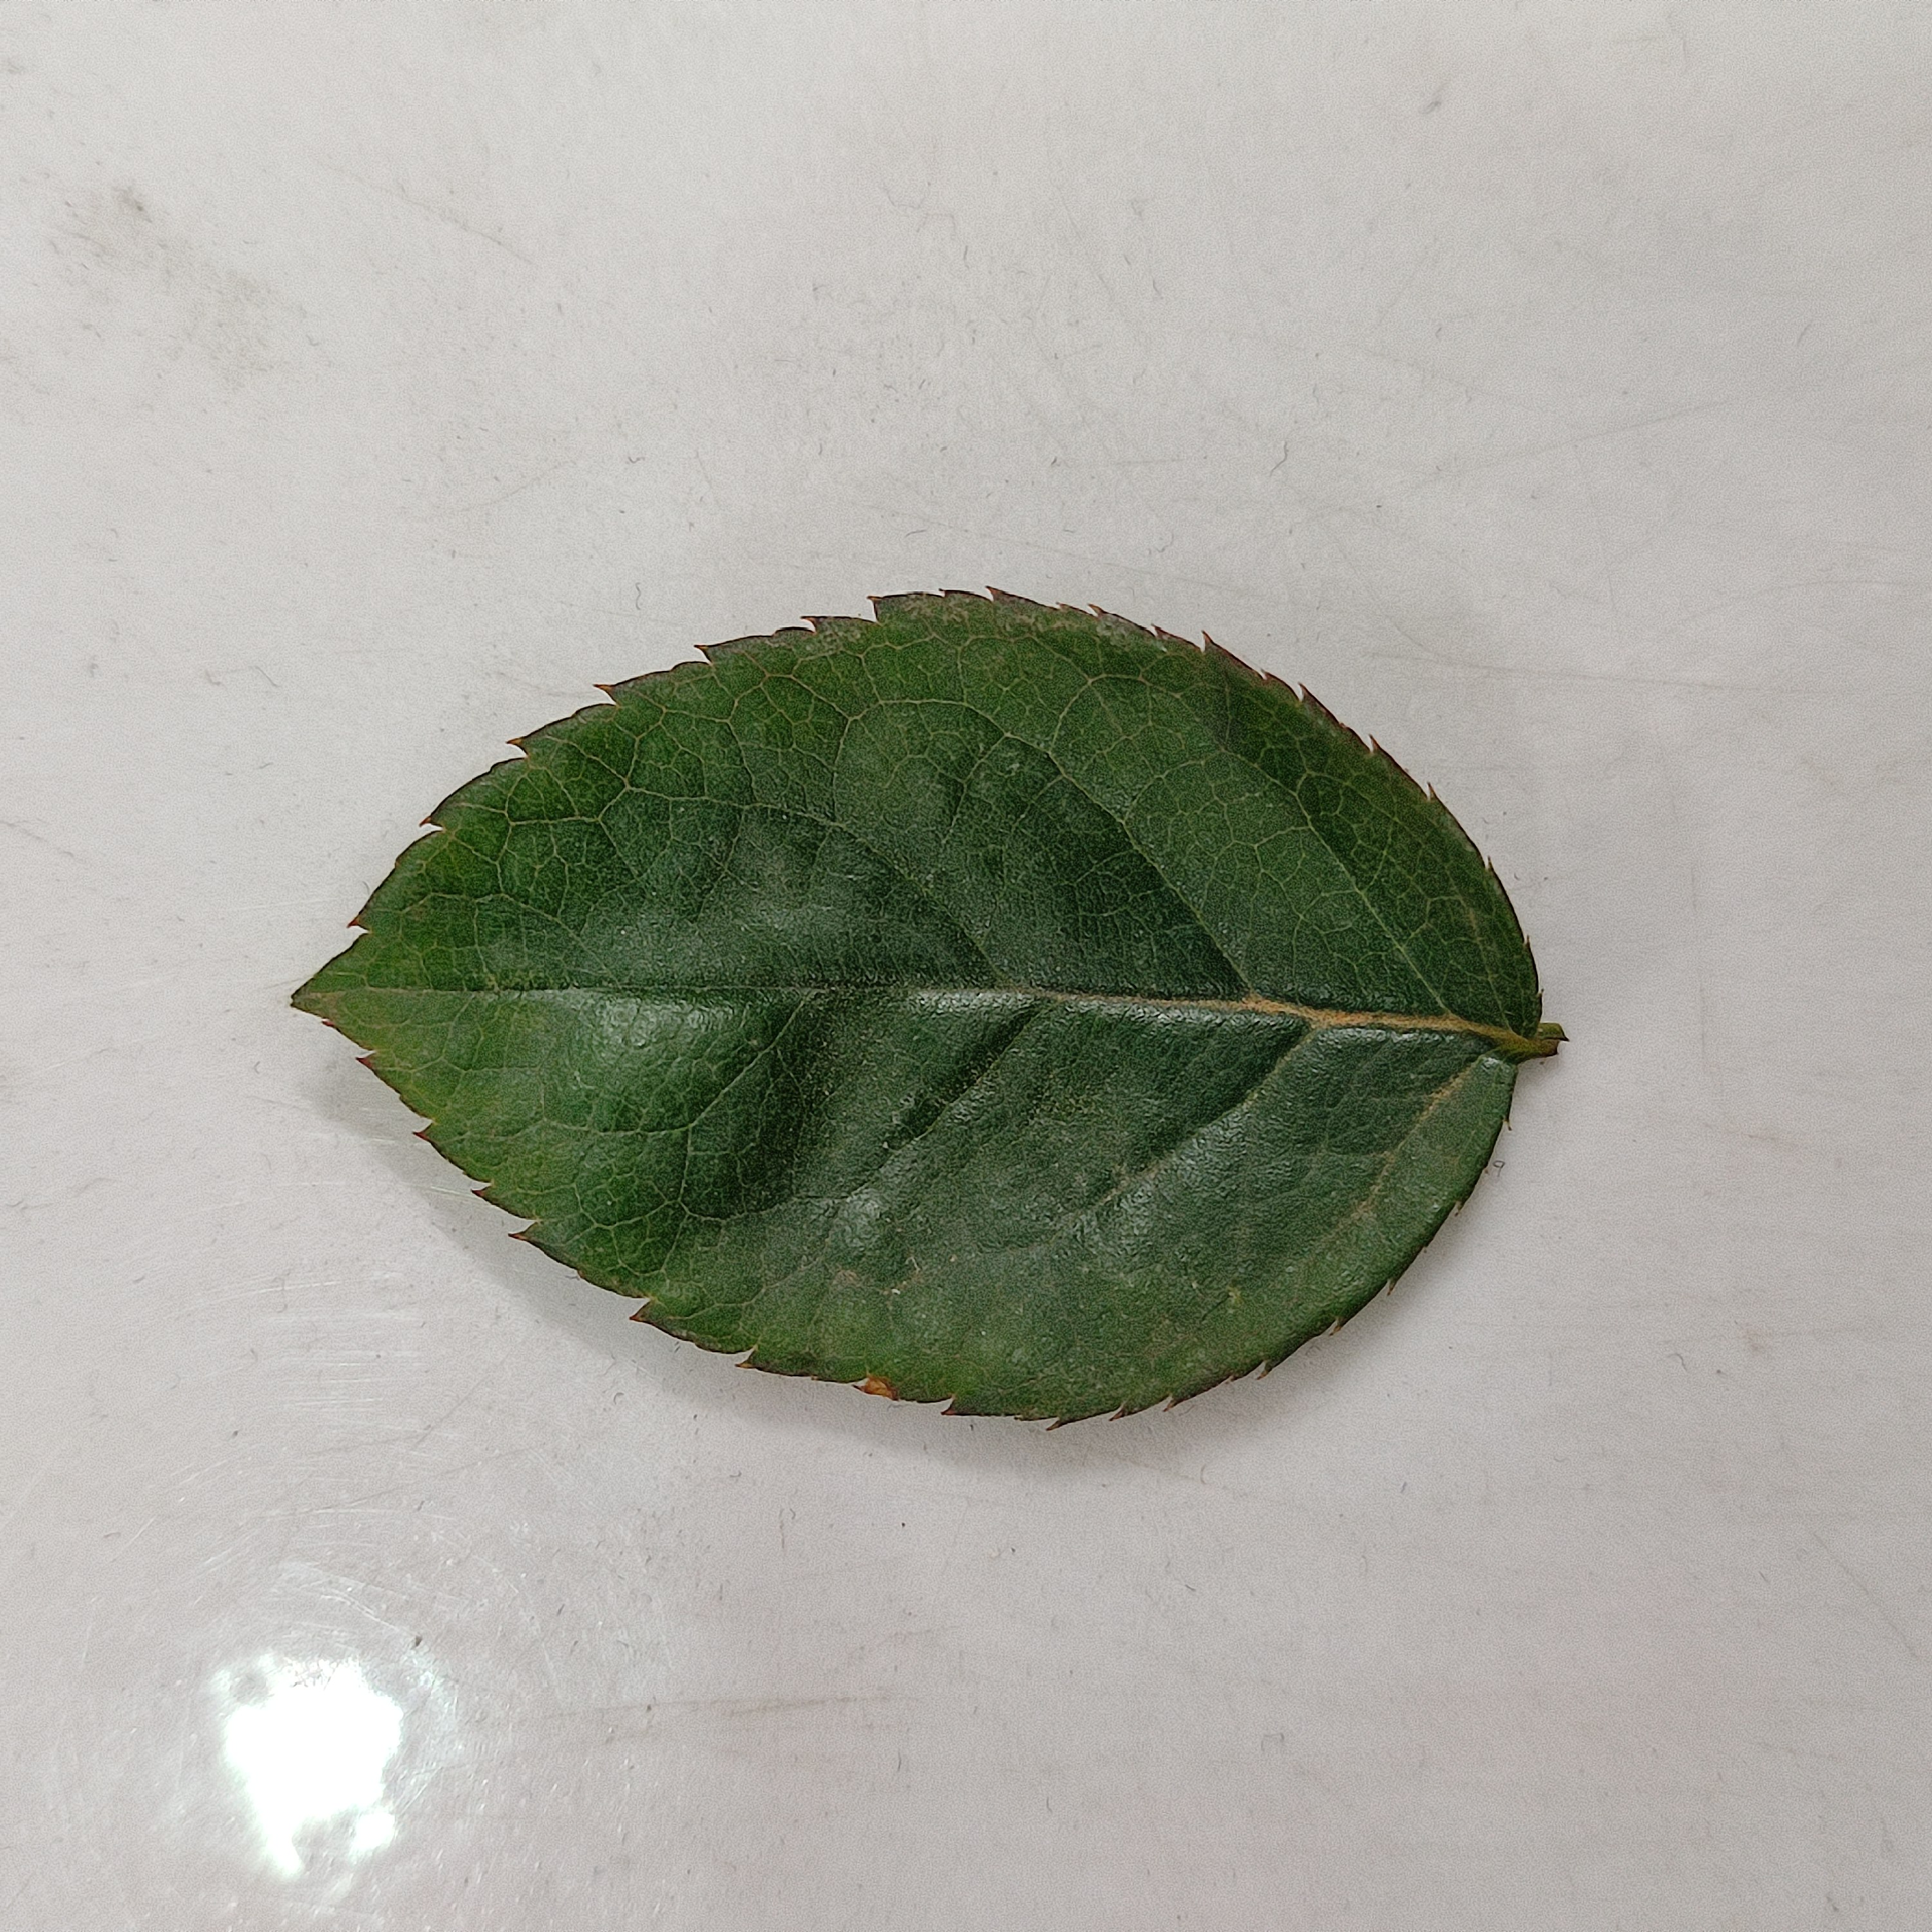
Label: Healthy Leaf